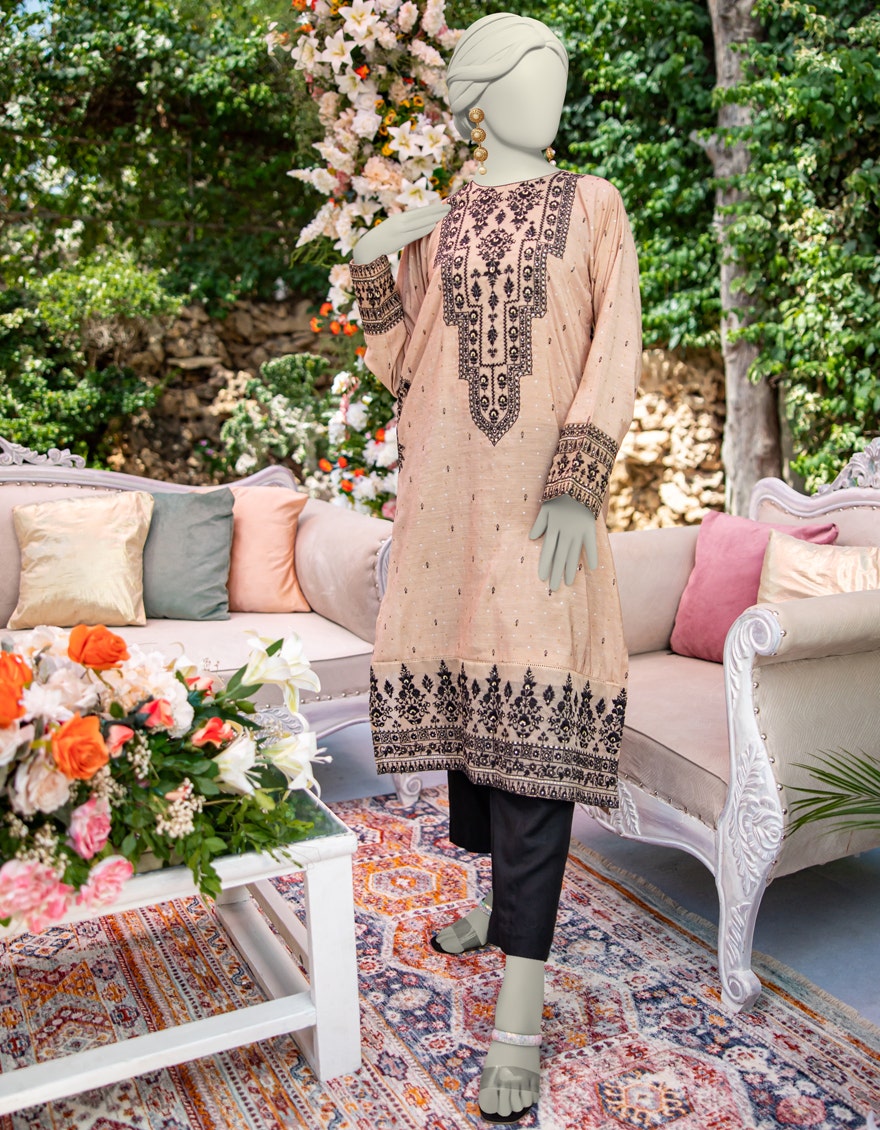
beige black embroidered lawn suit